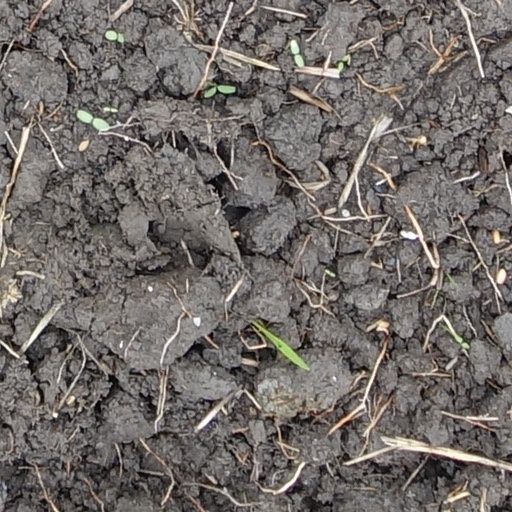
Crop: wheat